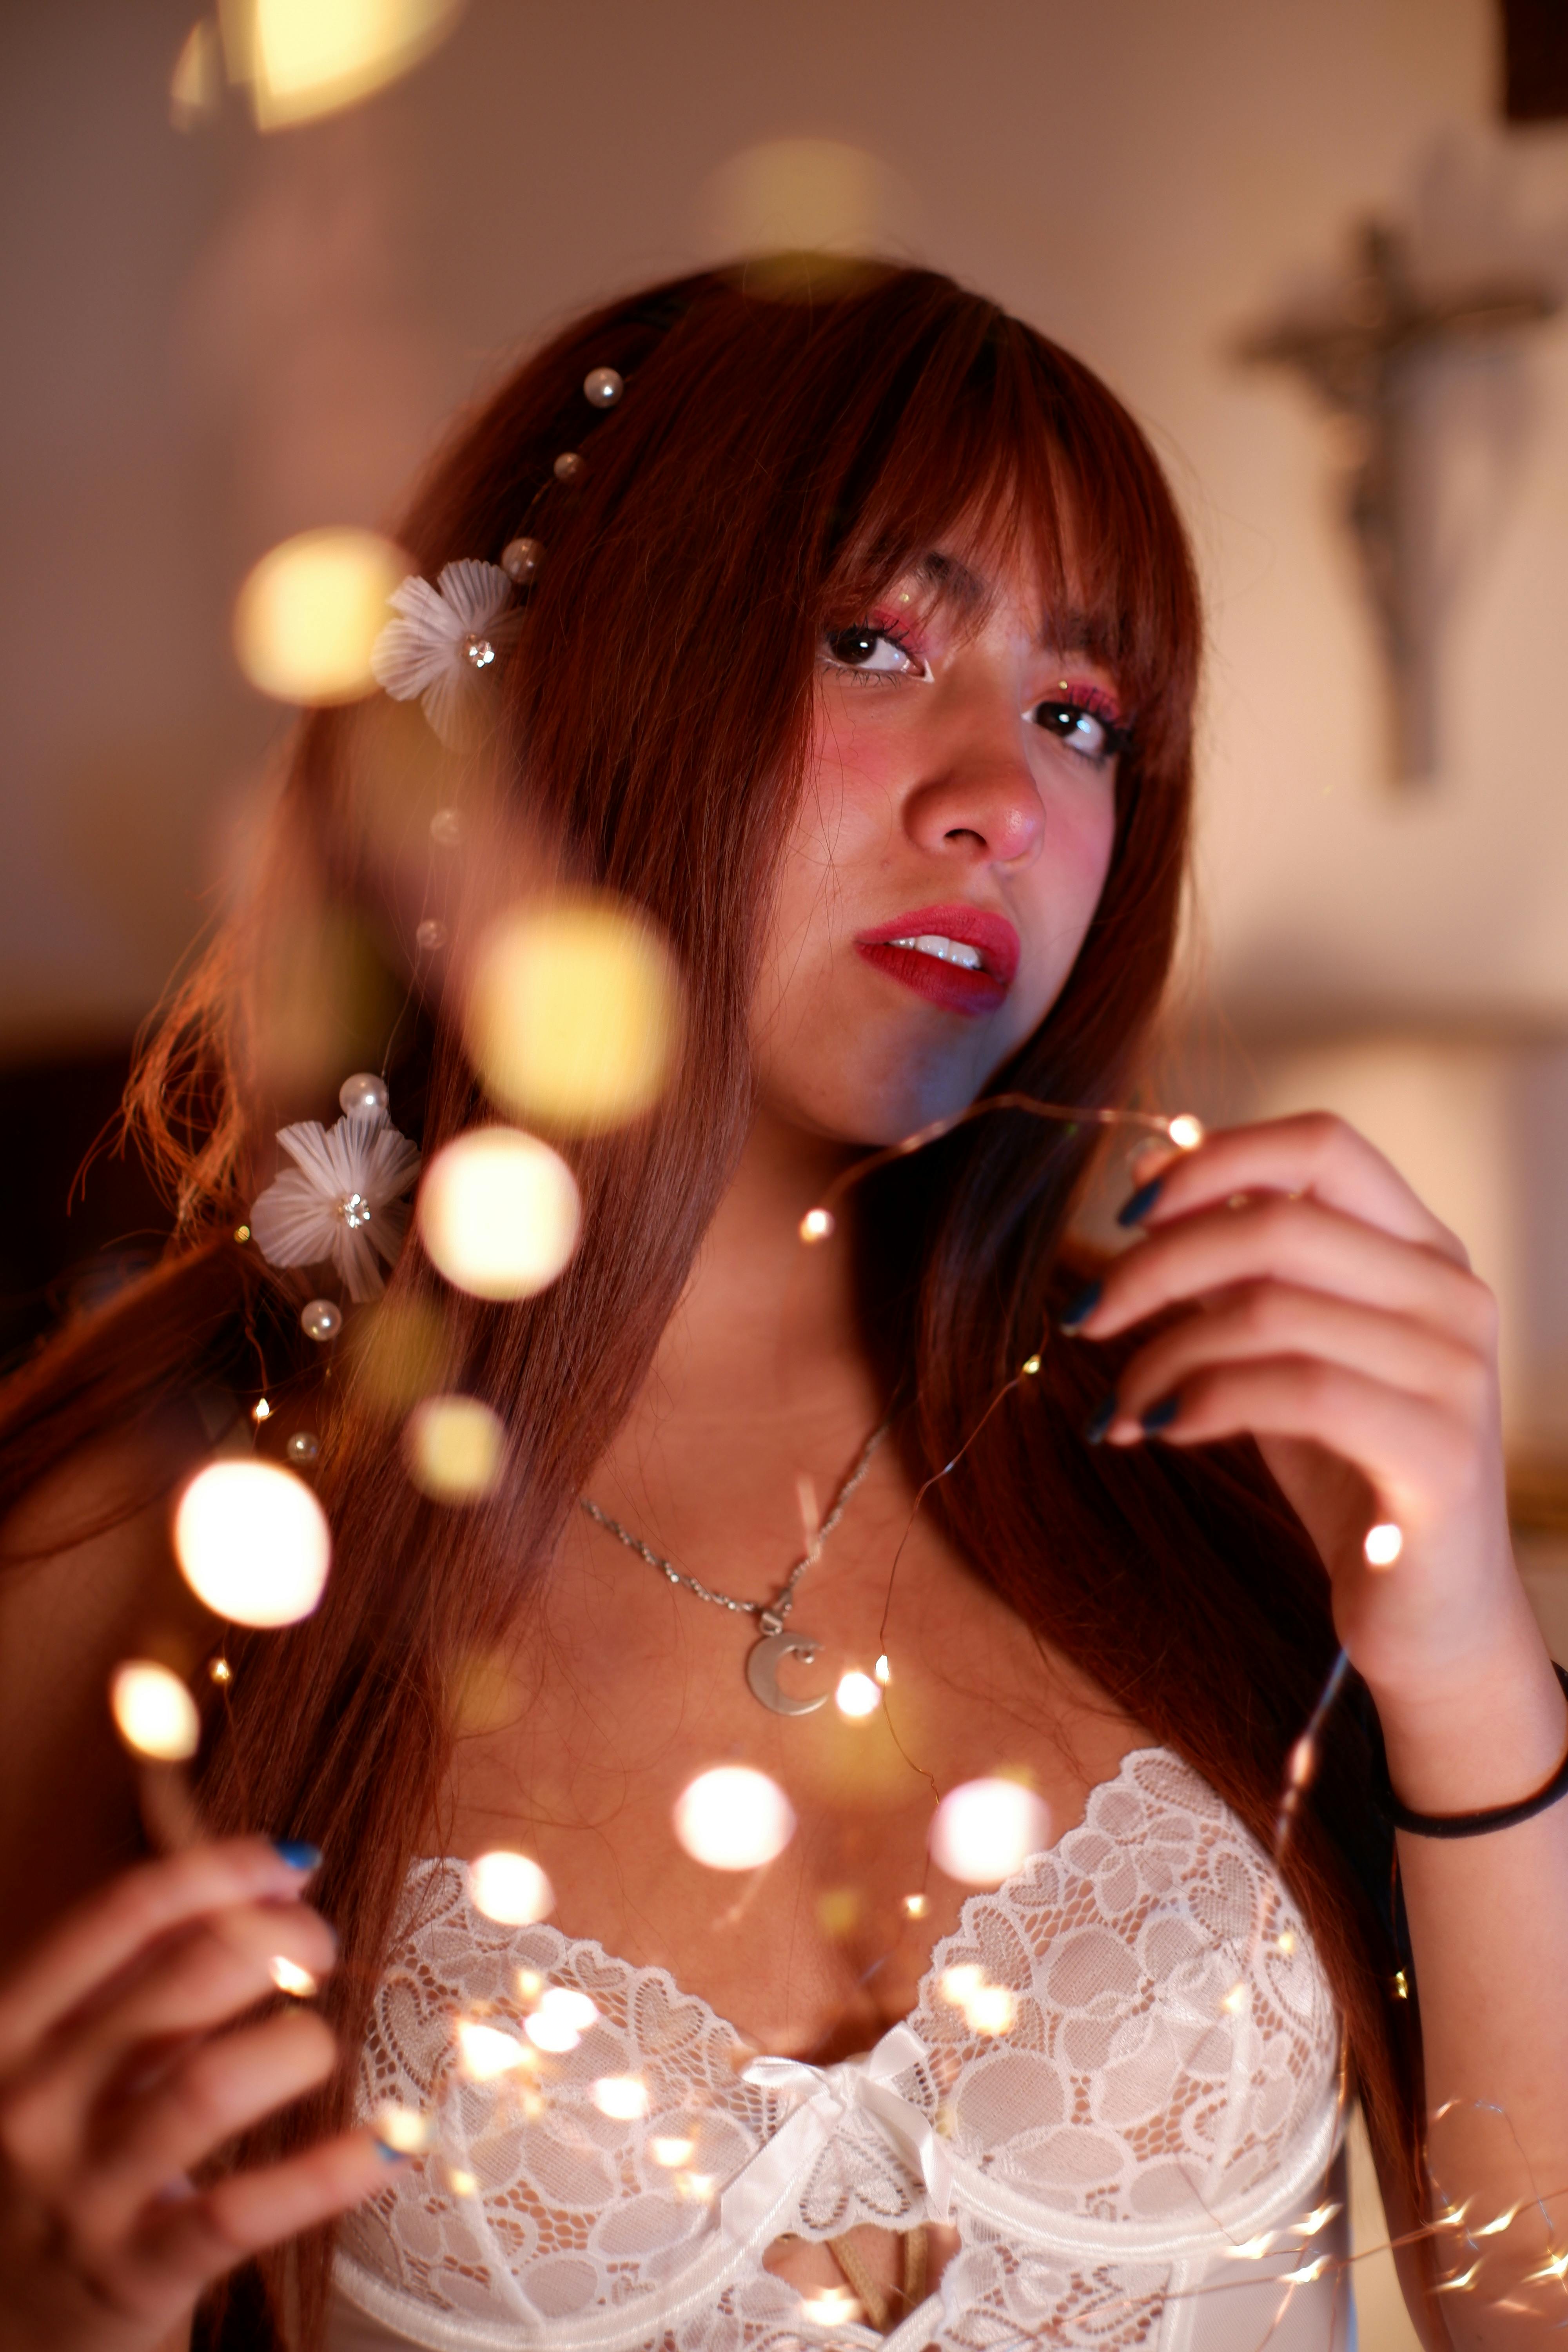
woman, lips, fashion, jewellery, undergarment, lingerie, lingerie top, necklace, body jewelry, bra, brown hair, embellishment, nail, corset, stemware, lace, model, active undergarment